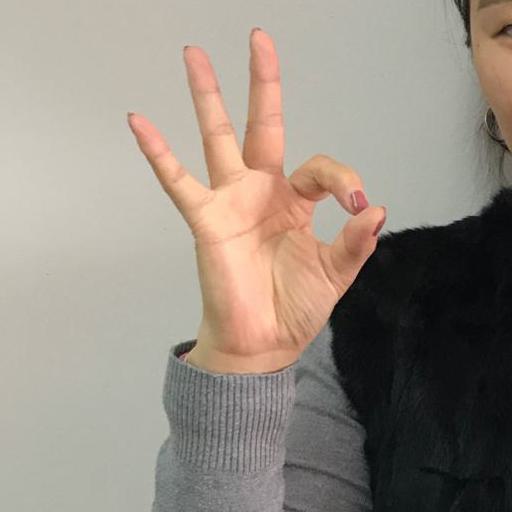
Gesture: ok